Guadalajara

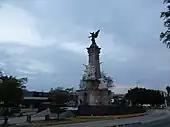
Centennial Monument to Mexican Independence

On January 17, 1817, the insurgent army was again defeated on the outskirts of Guadalajara in the Battle of Calderón Bridge.